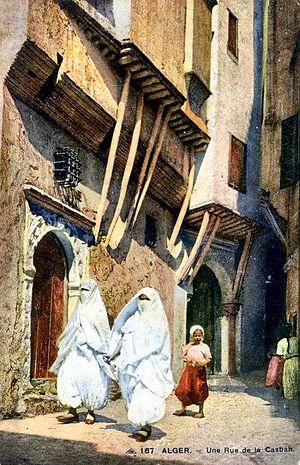
Thénia est une commune algérienne de la wilaya de Boumerdès, dans la daïra de Thénia, à la limite est de la Mitidja.